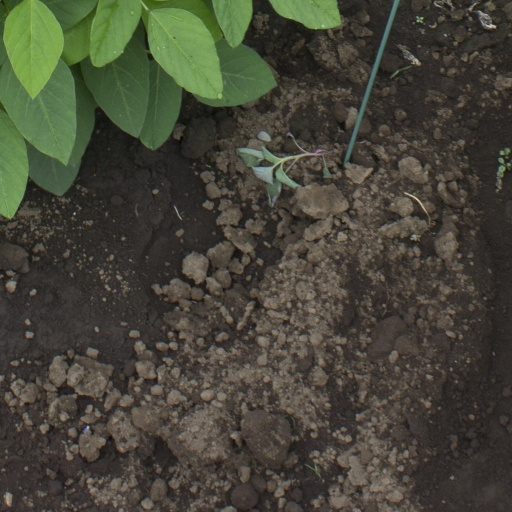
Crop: soybean